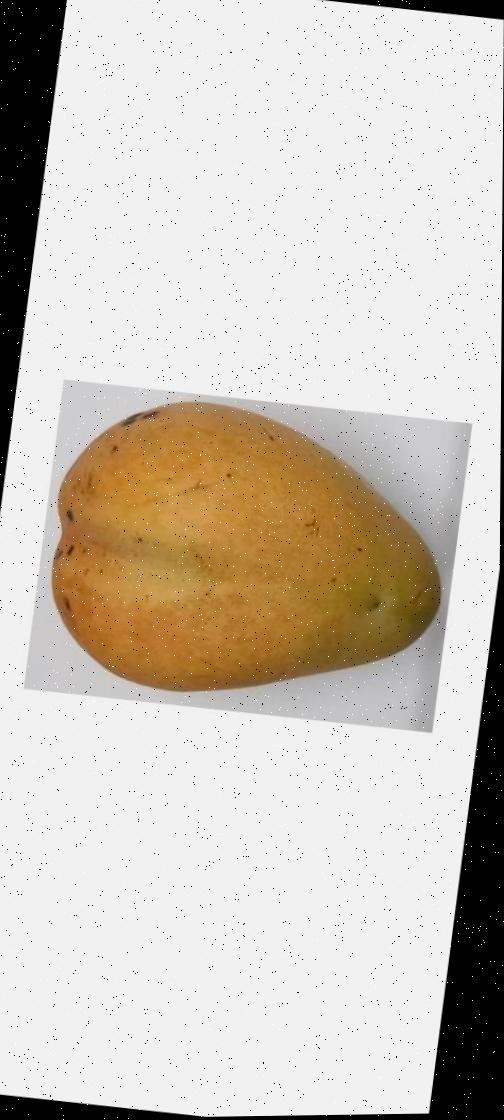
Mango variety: Bari-11